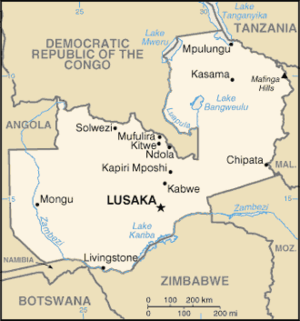
Cet article contient une liste des 25 plus grandes villes de Zambie.